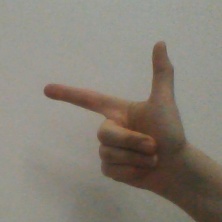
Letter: yaa